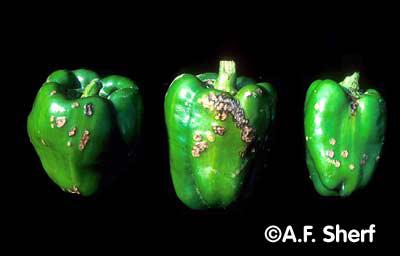
Plant: Bell pepper
Disease: bell pepper bacterial spot